Adolf Naef

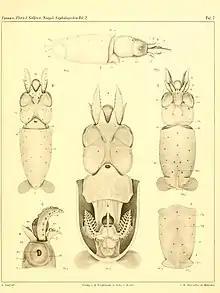
Anatomy of embryonic Loligo squid from Adolf Naef's Die Cephalopoden, 1921

It was Naef's abiding fascination with evolution and systematics that brought him to the study of cephalopods. Invited by Dohrn to complete a cephalopod monograph, he took this project as an opportunity to put his own systematic theories into practice.